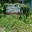
Label: ambulance